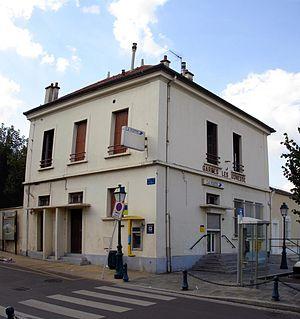
La Poste (Vieux-Pays), mairie jusqu'en 1913, à Garges-lès-Gonesse (Val-d'Oise), France
Garges-lès-Gonesse est une commune française de la banlieue nord de Paris, située dans l'arrondissement de Sarcelles, au sud-est du département du Val-d'Oise, dans l'agglomération parisienne en région Île-de-France.